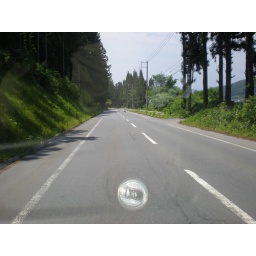
monkey in the side of the road